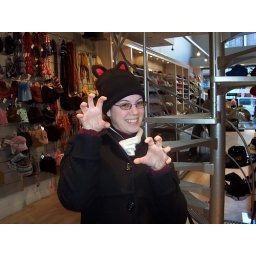
Sharon in a cat hat